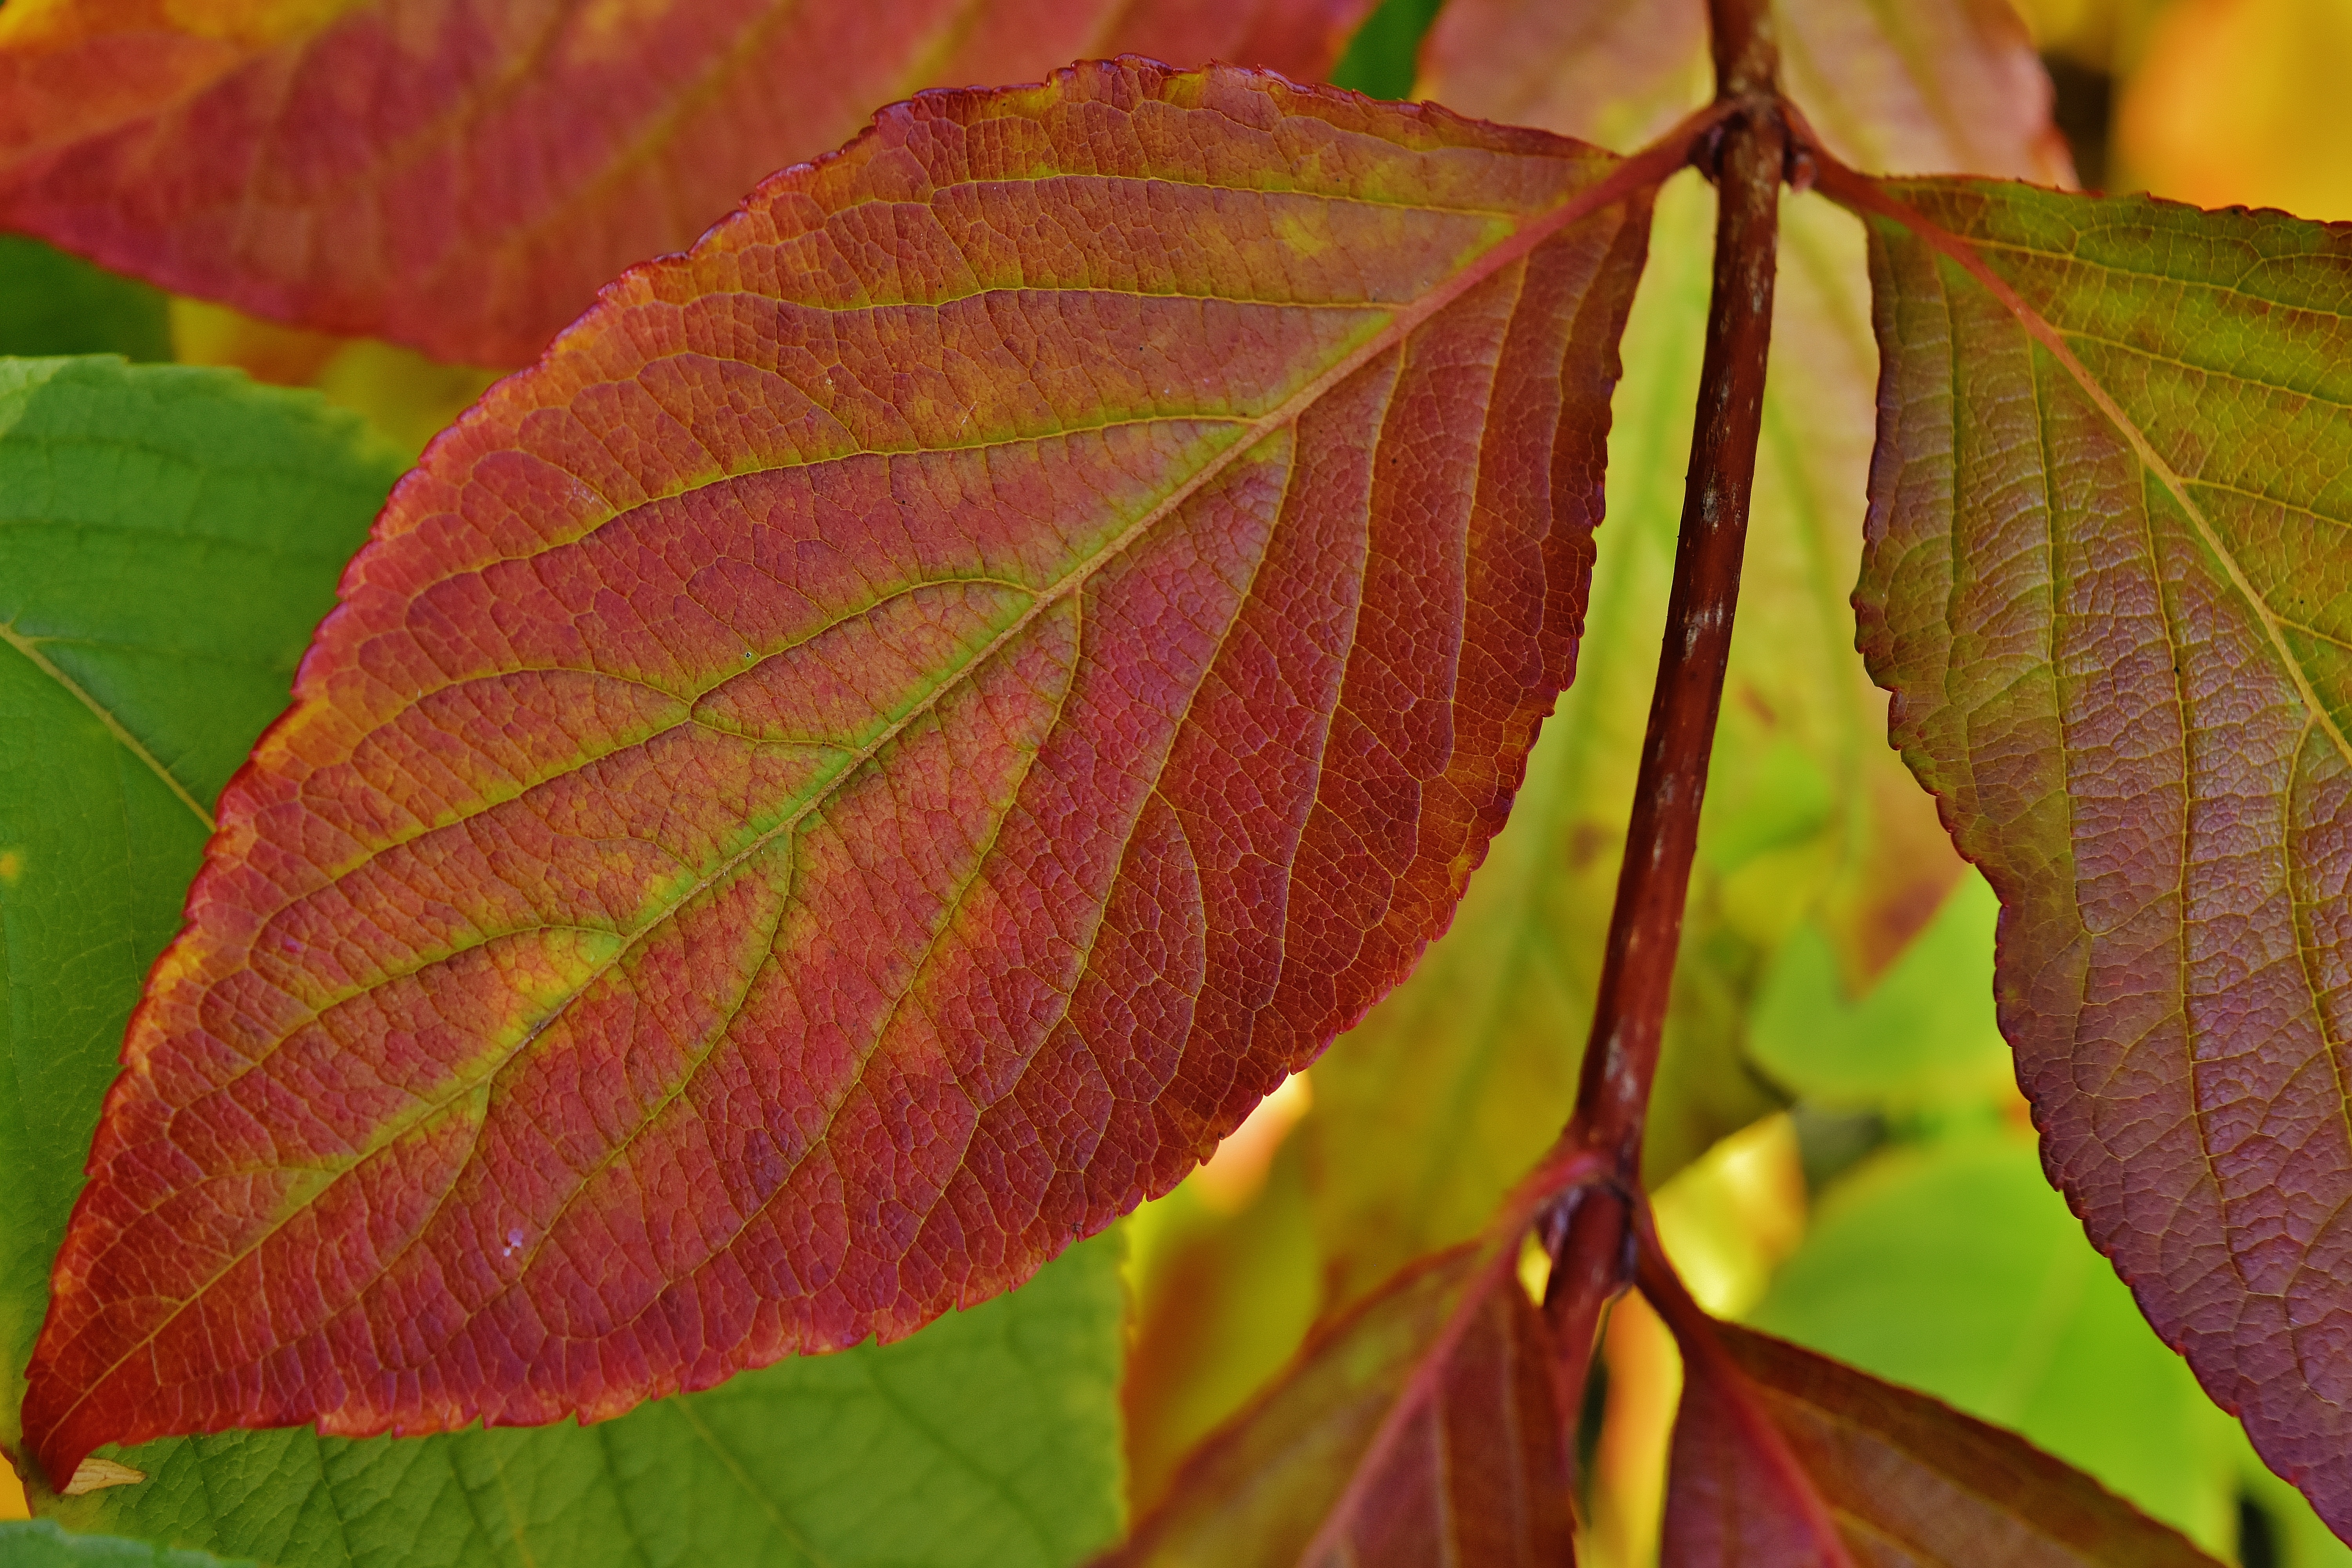
tree, nature, branch, plant, sunlight, leaf, flower, petal, green, autumn, botany, colorful, flora, season, maple tree, maple leaf, close up, leaves, shrub, deciduous, macro photography, flowering plant, plant stem, woody plant, land plant